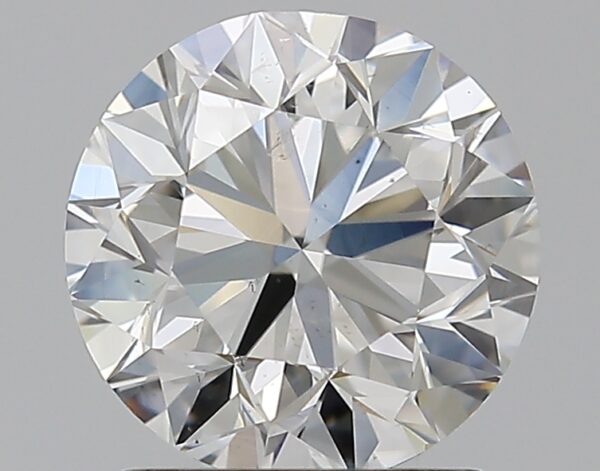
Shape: round
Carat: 1.5
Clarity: SI1
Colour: H
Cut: VG
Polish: EX
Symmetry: VG
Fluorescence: N
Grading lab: GIA
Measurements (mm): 7.04 x 7.13 x 4.6